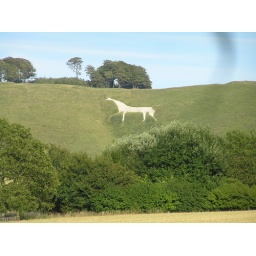
white horse near Avebury